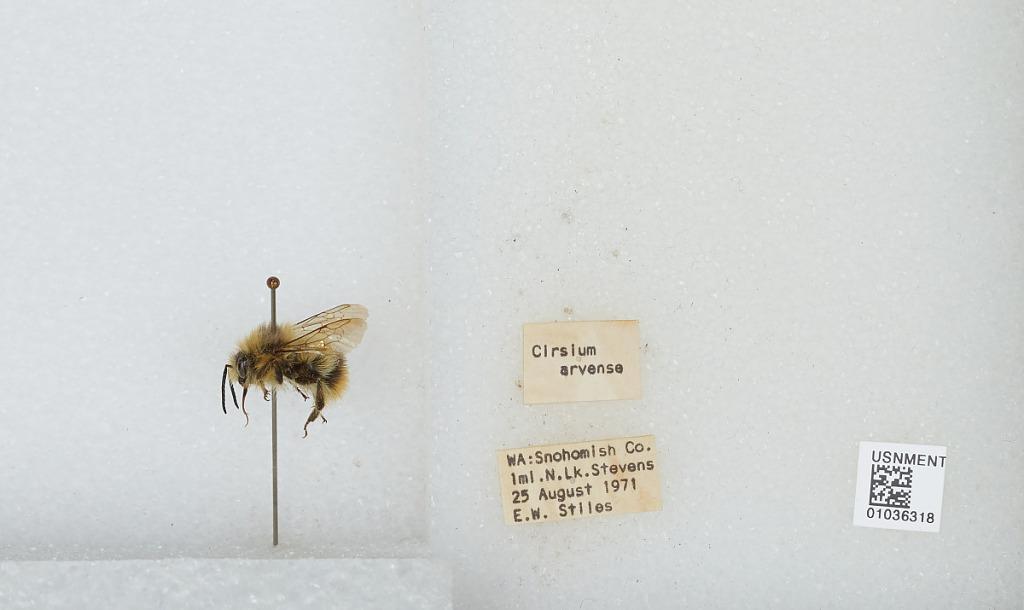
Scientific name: Bombus (Pyrobombus) mixtus Cresson
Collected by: E. Stiles
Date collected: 1971-8-25
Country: United States
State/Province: Washington
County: Snohomish
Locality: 1 mile north of Lake Stevens
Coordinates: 48.0314, -122.098